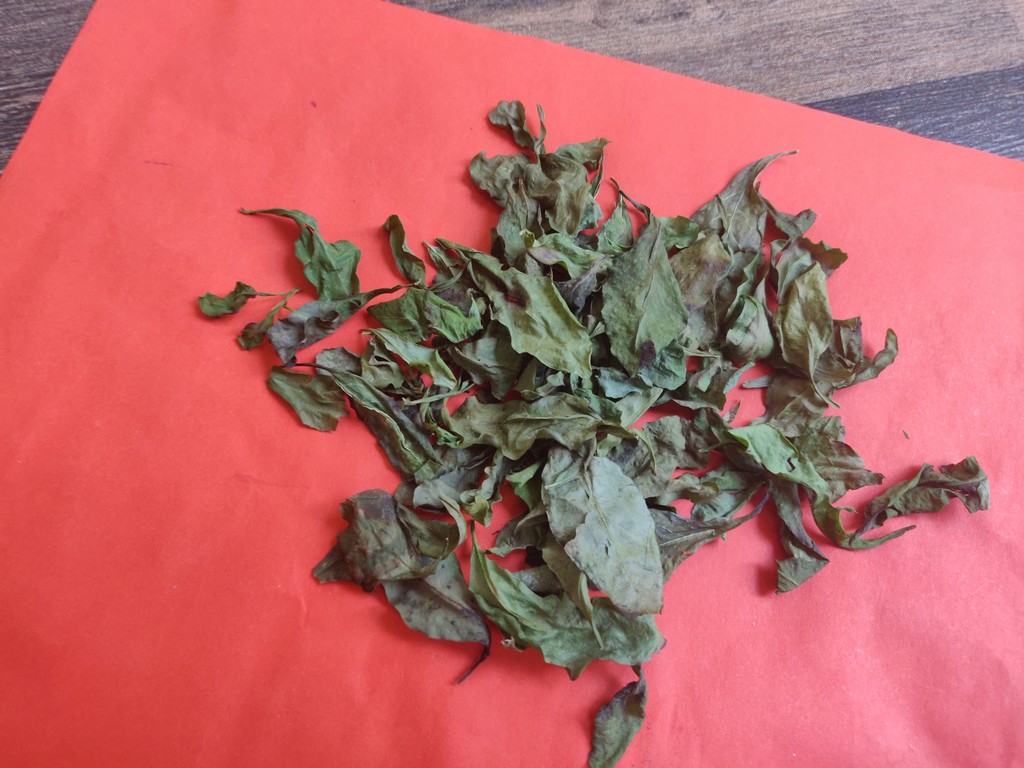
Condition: Dried
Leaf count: multiple
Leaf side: unknown